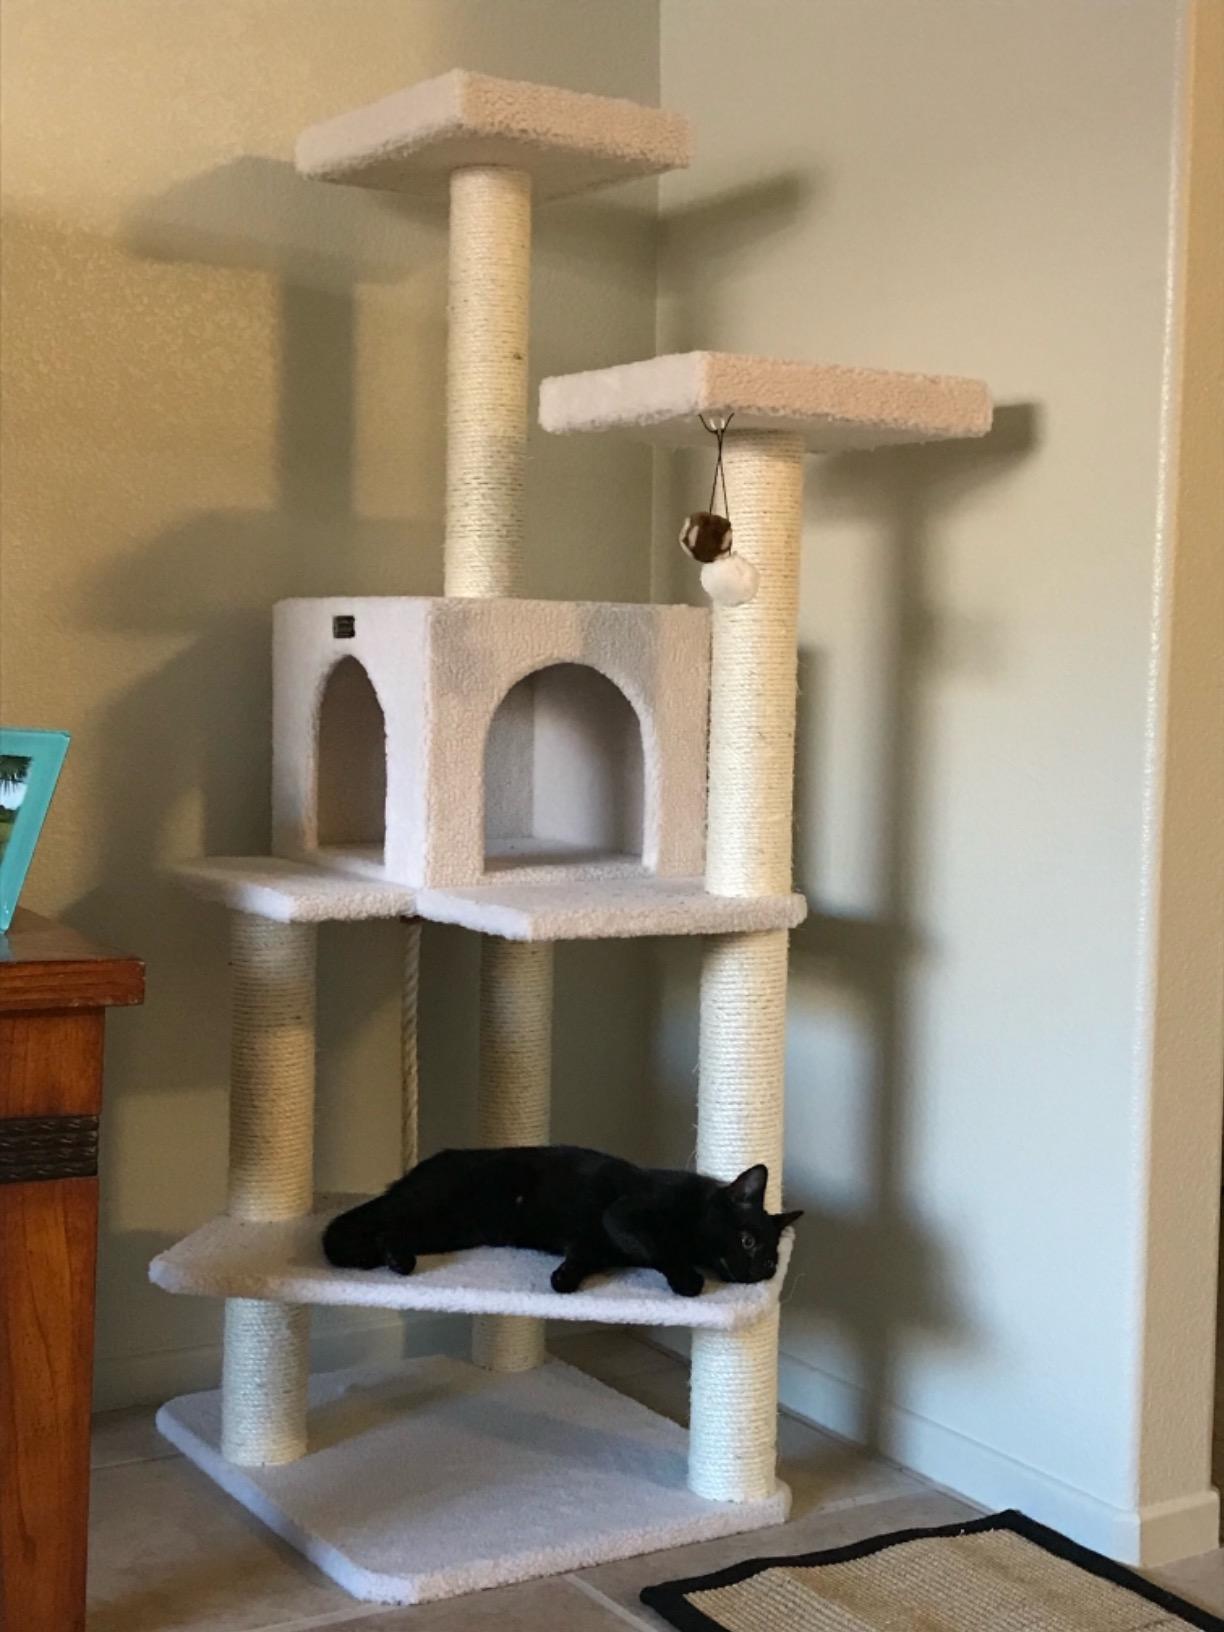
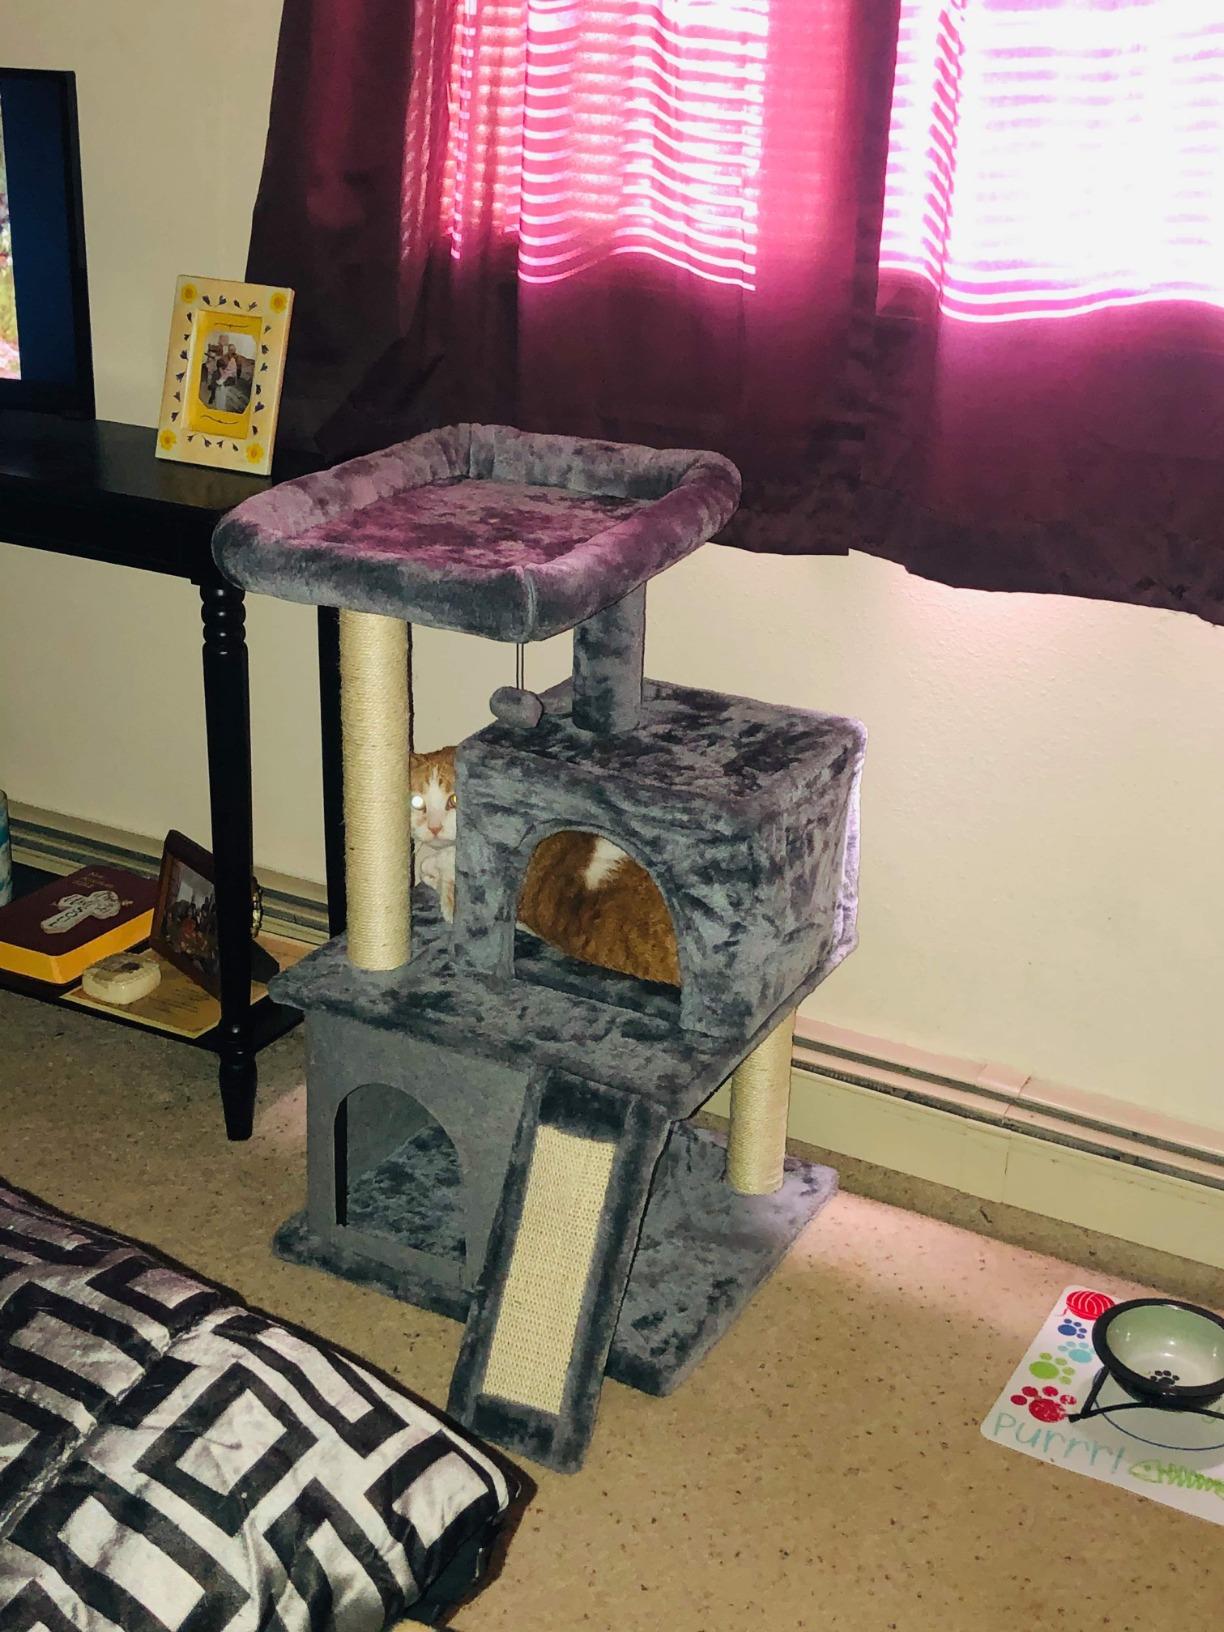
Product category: items_cat tree
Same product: no